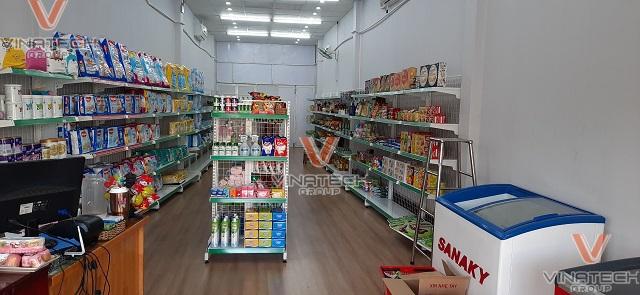
có nhiều mặt hàng được bày bán ở bên trong cửa hàng